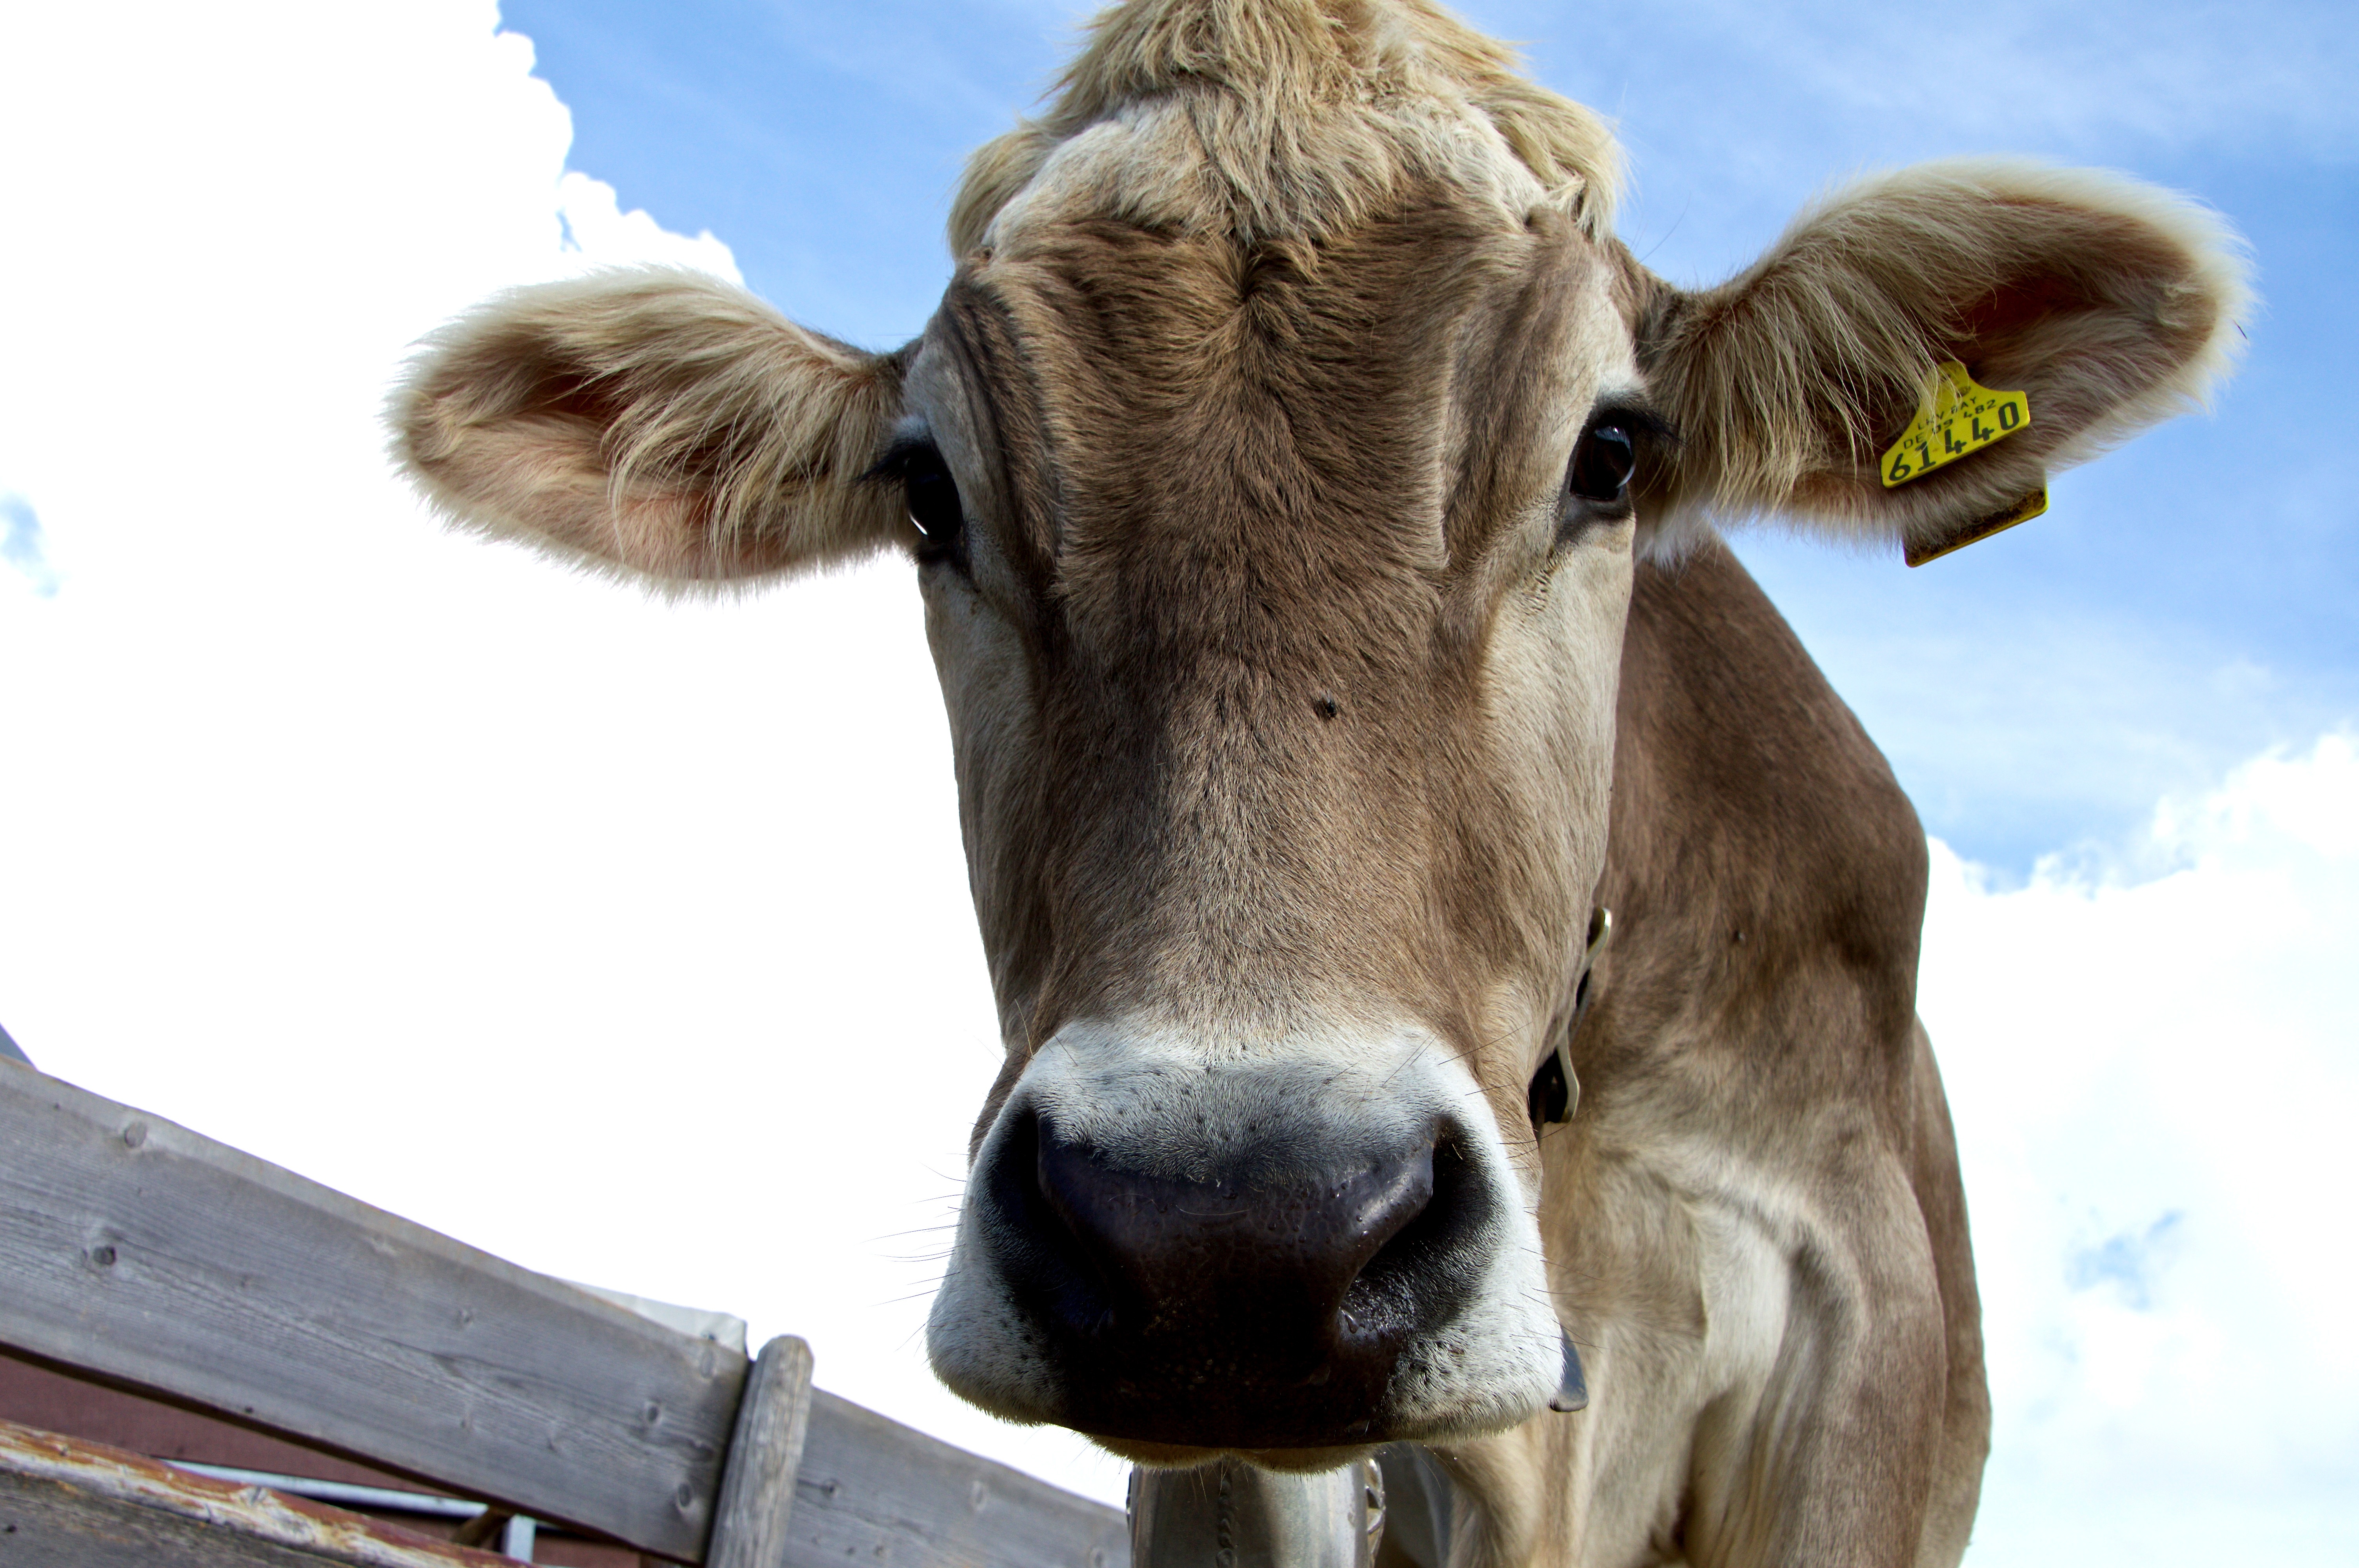
landscape, nature, sky, horn, cow, hike, pasture, mammal, rest, close, cows, mountains, animals, curious, alm, ox, mountain meadows, alpine meadow, look into my eyes, dairy cow, cattle like mammal